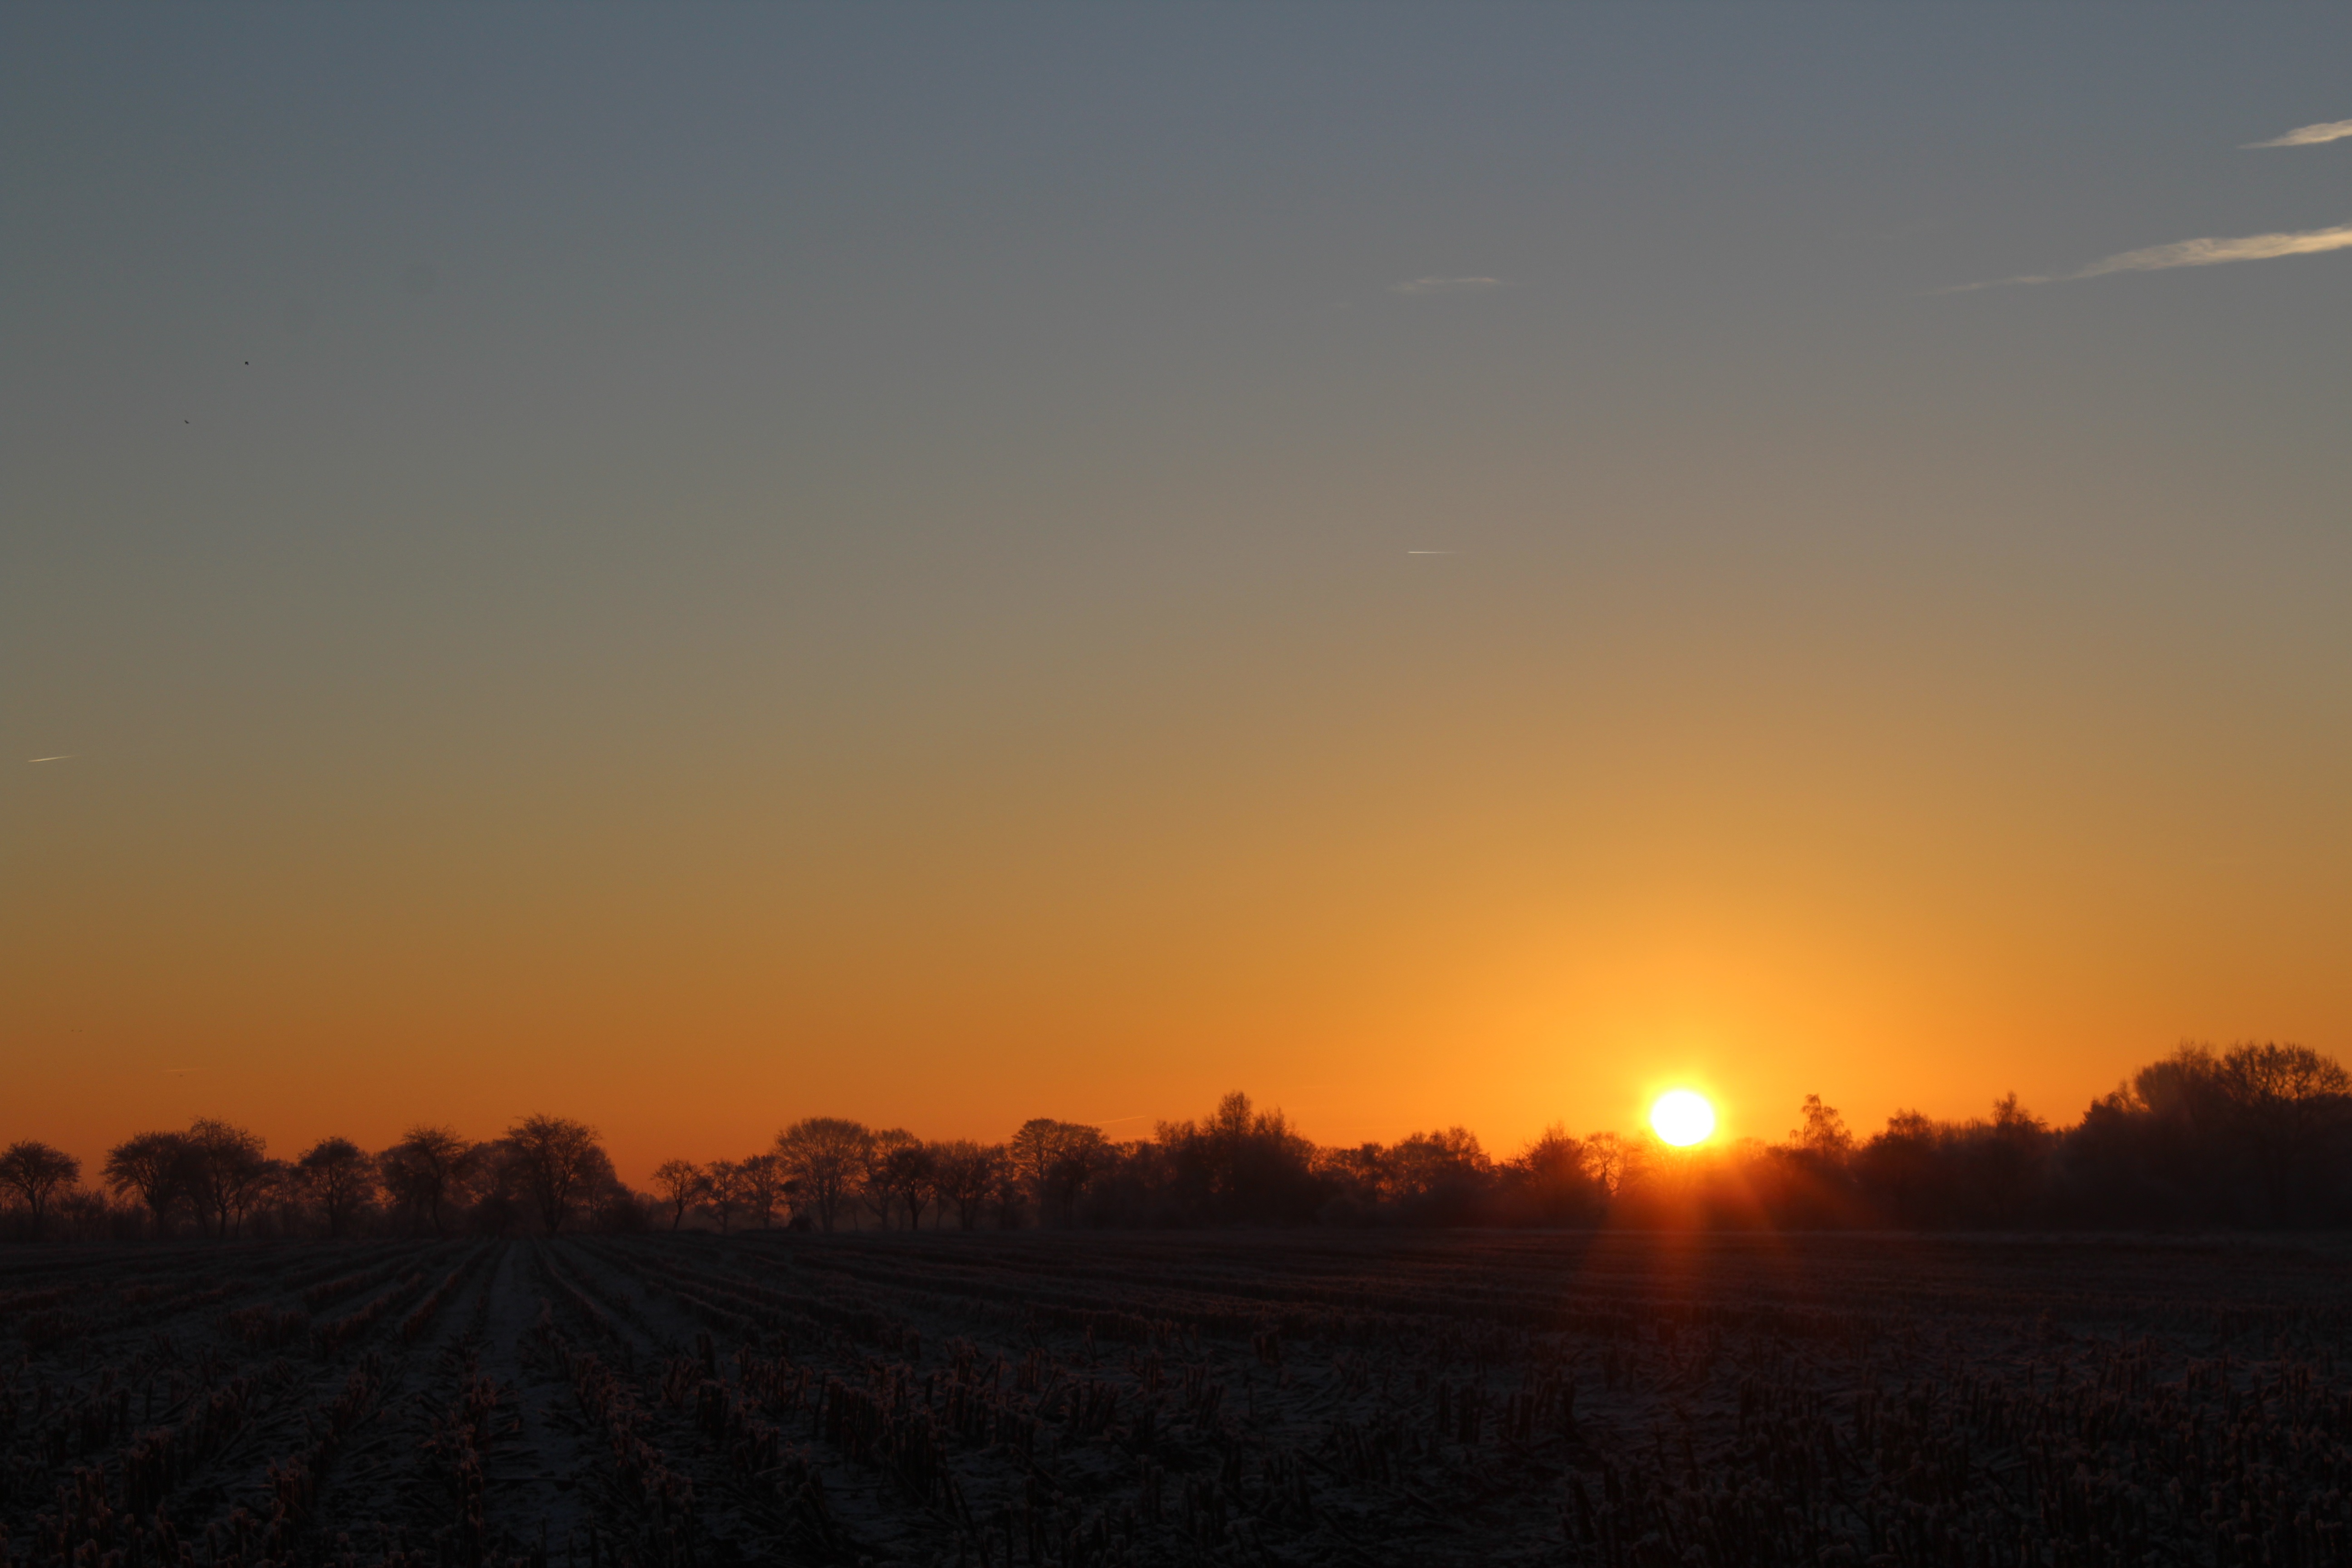
landscape, nature, horizon, cold, winter, cloud, sky, sun, sunrise, sunset, field, prairie, sunlight, morning, frost, dawn, dusk, evening, frozen, plain, trees, stubble, skies, icy, mood, winter dream, wintry, hoarfrost, morgenstimmung, afterglow, morning sun, east frisia, roma table, atmospheric phenomenon, red sky at morning